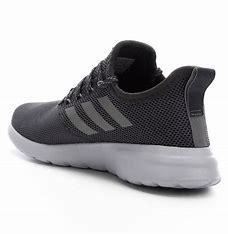
Brand: Adidas
Model: Lite Racer